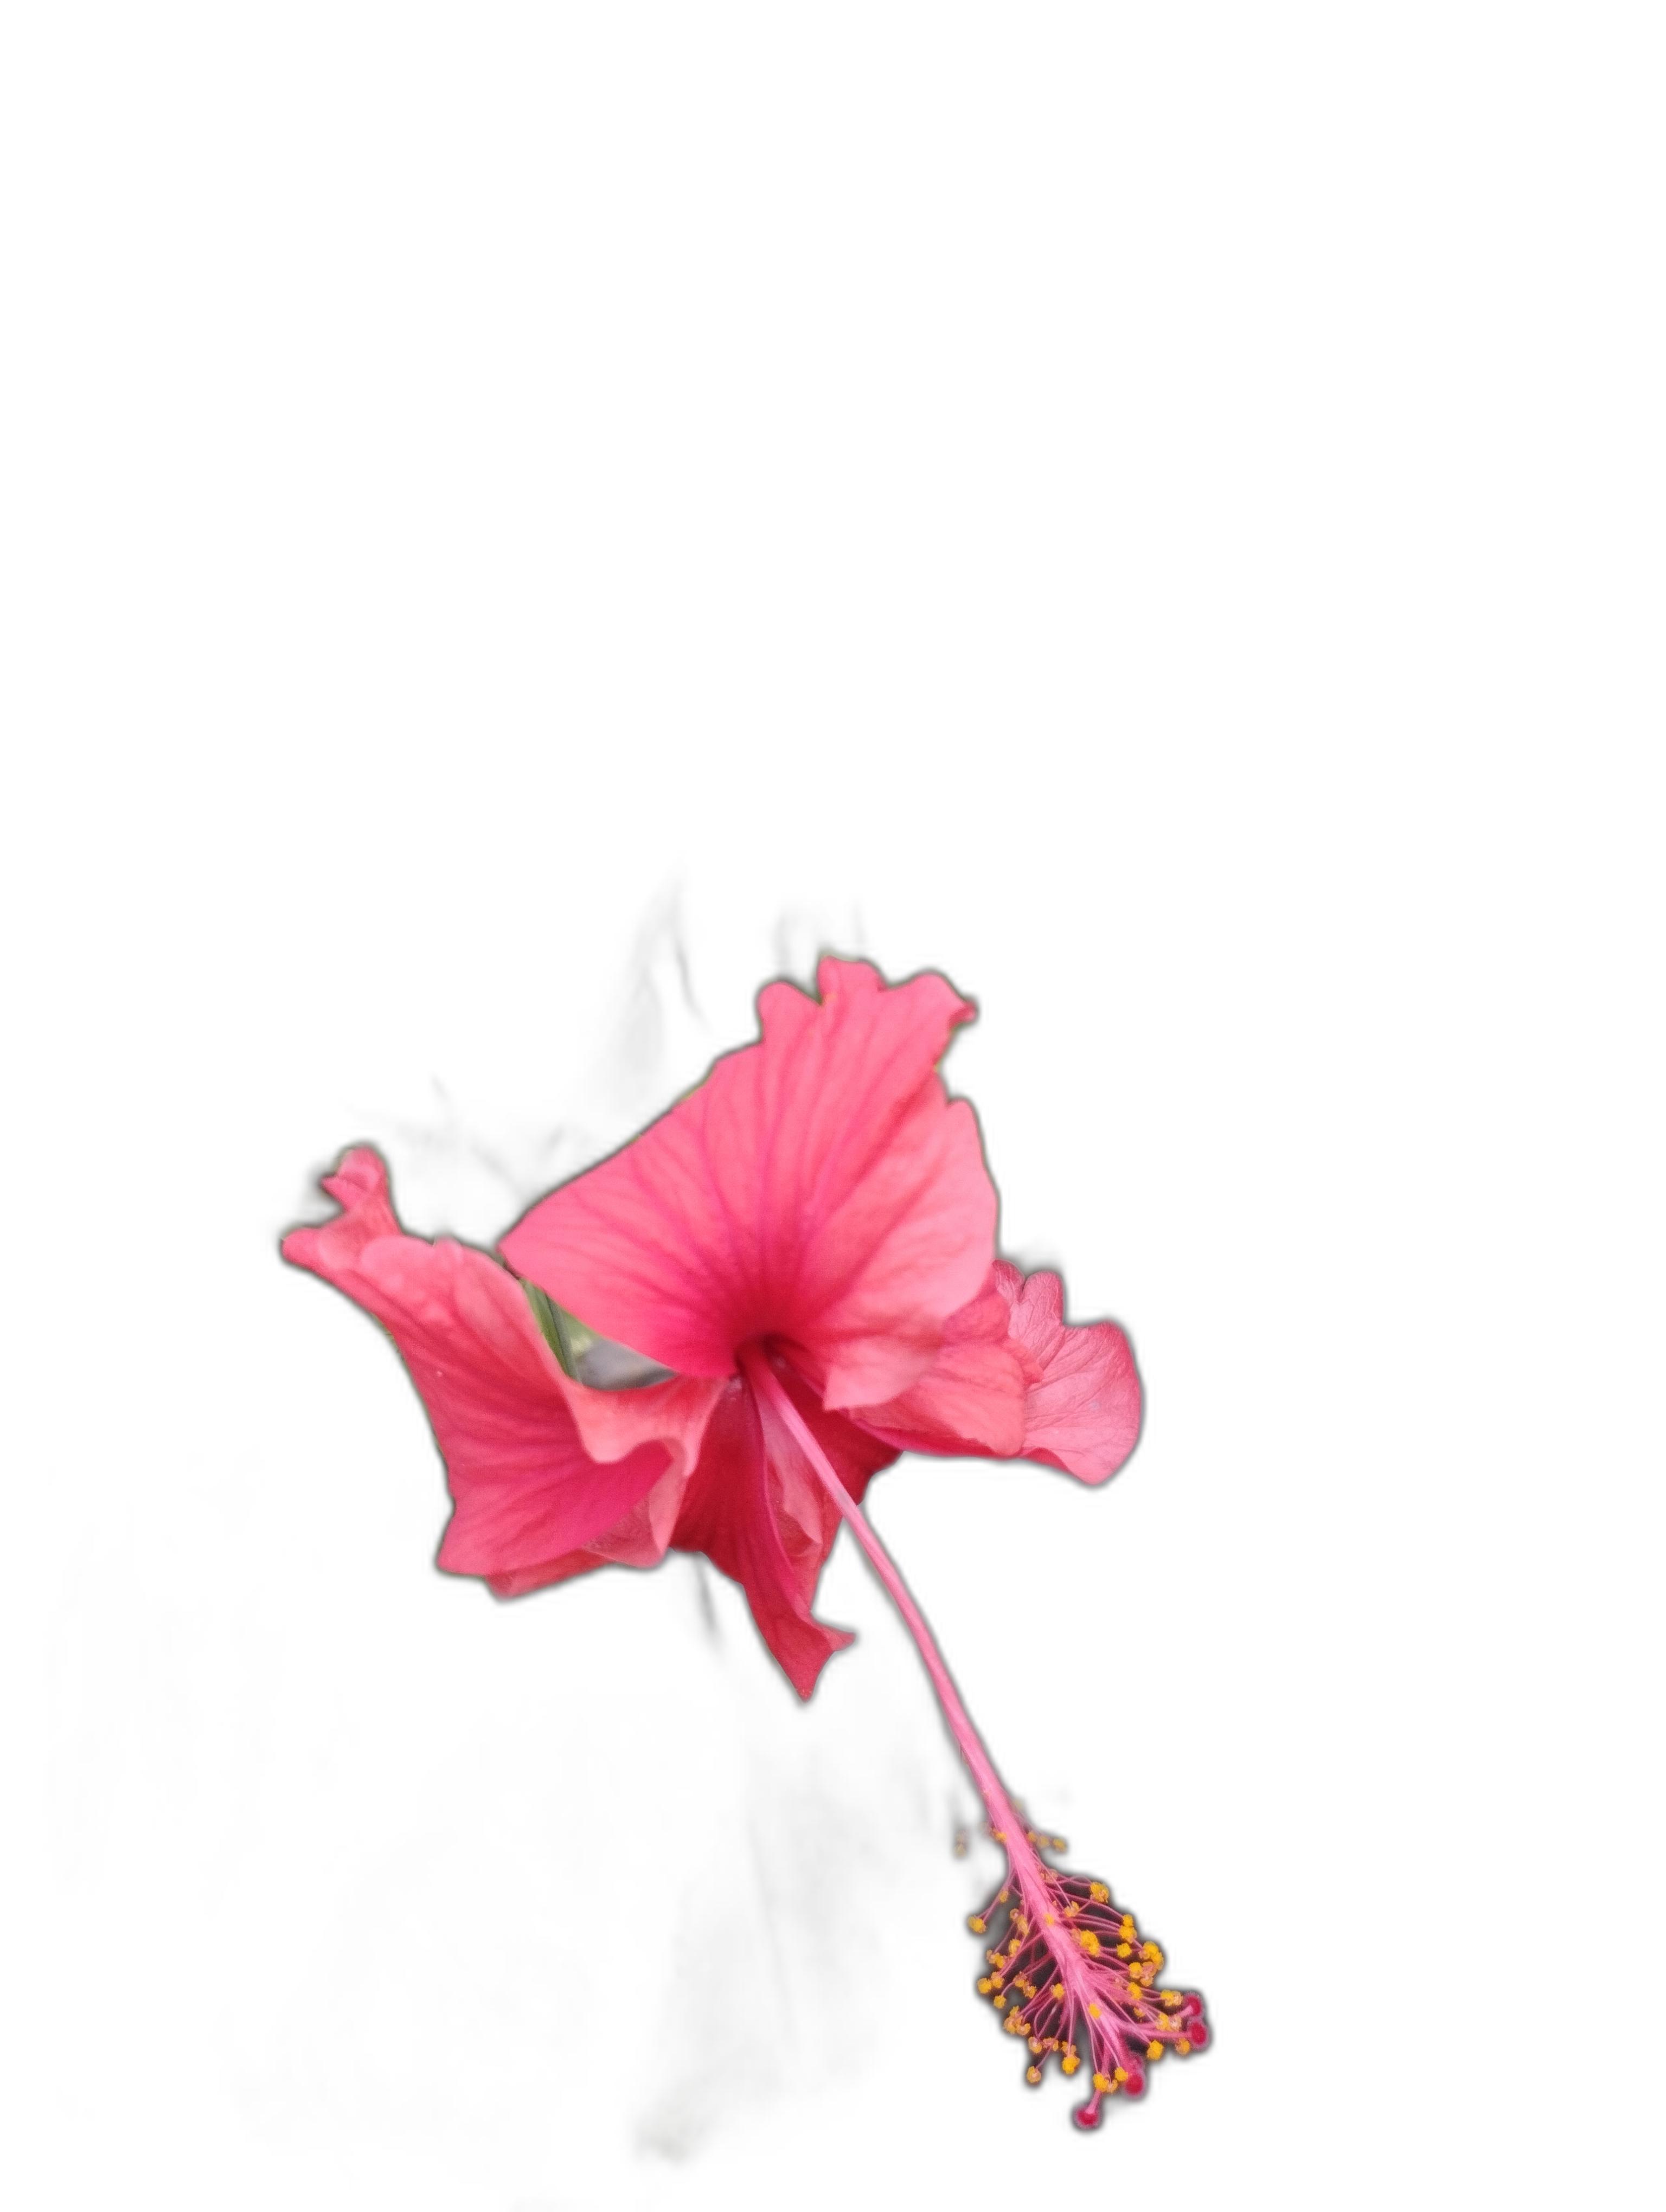
Label: Hibiscus